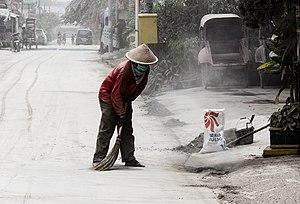
Un homme balaie la cendre accumulée dans une rue de Yogyakarta, au lendemain de l’éruption, le 13 février 2014, du Kelud, un stratovolcan situé à l'est de l'île de Java, en Indonésie. Bahasa Indonesia: Seorang menyapu abu dari jalan pada letusan Kelud tahun 2014.
Le volcan Kelud est un stratovolcan actif situé dans l'est de l'île de Java, en Indonésie. Haut de 1 731 mètres, il est proche de plusieurs villes importantes, Blitar, Kediri et Malang, ce qui en fait l'un des plus dangereux au monde.